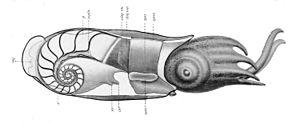
La spirule est une espèce de céphalopodes. C'est la seule espèce vivante du genre Spirula, de la famille Spirulidae et de l'ordre Spirulida.